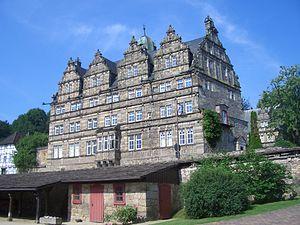
La renaissance de la Weser est une forme de style architectural de la Renaissance que l'on trouve principalement dans le bassin de la Weser, fleuve du nord-ouest de l'Allemagne, ce style étant relativement bien conservé dans les villes de la région.